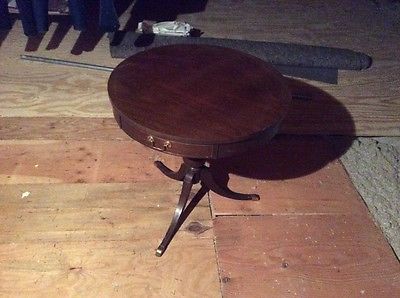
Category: table